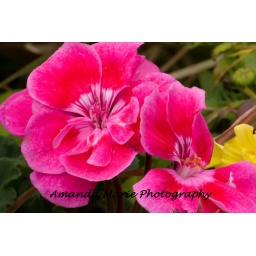
Some great pink flowers just bursting with color on the pier in Vancouver.